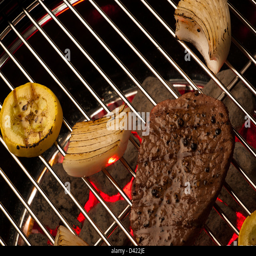
steak with vegetables cooking on the grill